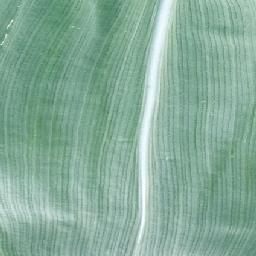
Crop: corn
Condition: (maize)_healthy